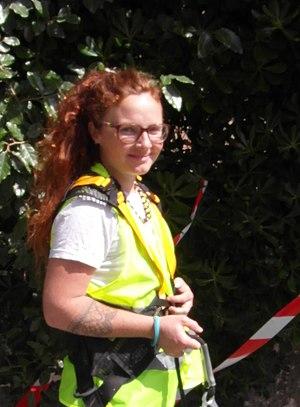
Mademoiselle Maurice à Fontaine en 2018
Le Grenoble Street Art Fest, modifié en 2019 sous le nom de Street Art Fest Grenoble-Alpes, est un festival d'art urbain qui se déroule, depuis l'année 2015, dans Grenoble et son agglomération, dans le département de l'Isère, en région Auvergne-Rhône-Alpes.